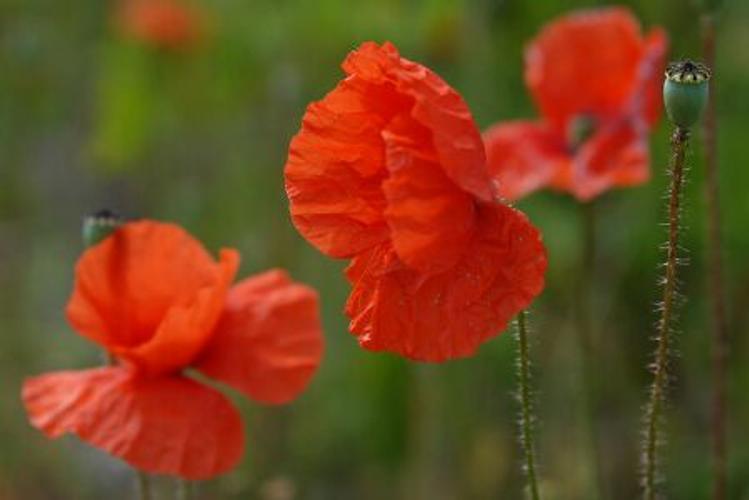
Label: corn poppy